Chumi Gyatse Falls

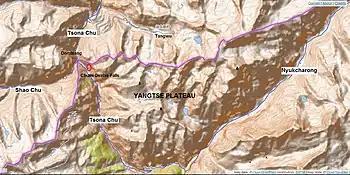
Yangtse area

The Chumi Gyatse Falls are in an area called Yangtse where the Tsona Chu river flows from Tibet into India's Tawang district. They are along the cliff face of a high plateau ("Yangtse plateau") formed by an east–west mountain range, whose watershed serves as the India–China border as per the McMahon Line.